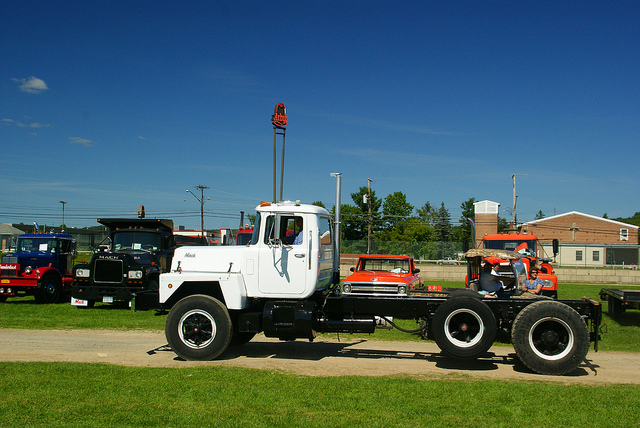
A large white truck is sitting on a sidewalk.

A truck drives along the side of the road.

A bobtailed semi truck parked on a driveway.

A white truck in dirt road next to grassy area.

A truck driver on a road near other trucks and cars